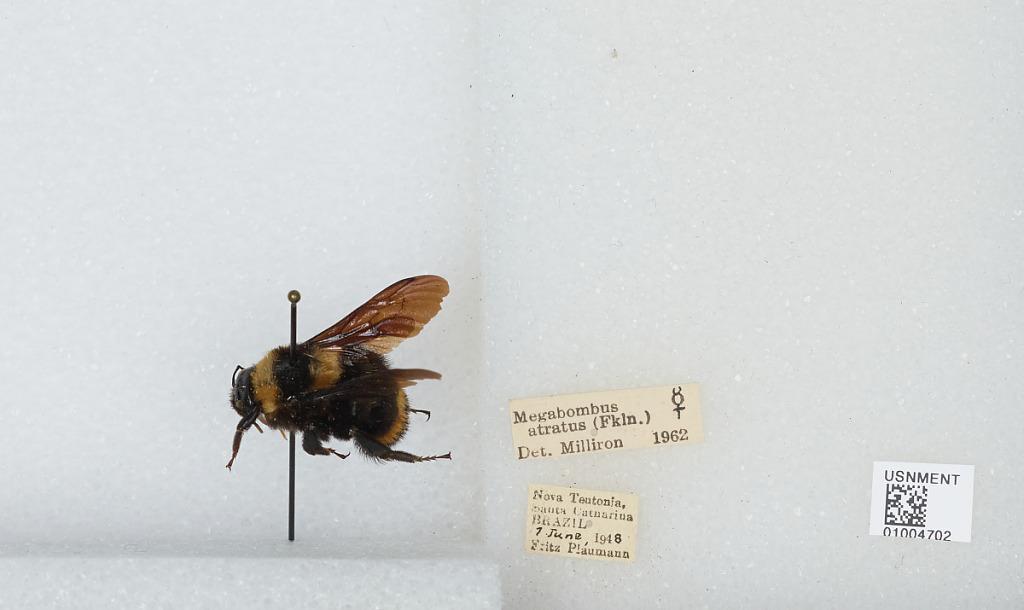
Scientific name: Bombus (Fervidobombus) atratus Franklin
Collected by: Plaumann
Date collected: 1948-6-7
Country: Brazil
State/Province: Santa Catarina
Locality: Nova Teutonia
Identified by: Milliron